Vaudeville Theatre

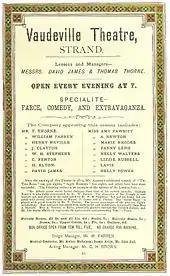
London Illustrated Almanac of 1872

The theatre closed on 7 November 1925, when the interior was completely reconstructed to designs by Robert Atkinson. The auditorium was changed from a horseshoe shape to the current rectangle shape, and the seating capacity reduced to just over 700. A new dressing room block with an ornate boardroom extended the site to Maiden Lane. The theatre reopened on 23 February 1926, with a popular revue by Archie de Bear called "R.S.V.P.", notable because its final rehearsal was broadcast by the BBC. The theatre then hosted William Somerset Maugham's comedy, "The Bread-Winner" in 1930. After World War II, the theatre presented William Douglas Home's play, "The Chiltern Hundreds", which ran for 651 performances. The record-setting musical "Salad Days", composed by Julian Slade with lyrics by Dorothy Reynolds and Slade, premiered at the Bristol Old Vic in 1954 but soon transferred to the Vaudeville, enjoying the longest run of any theatrical work up to that point in history. Another notable production at the theatre was Arnold Wesker's 1959 play, "Chips with Everything".